Margaret Jewett Bailey

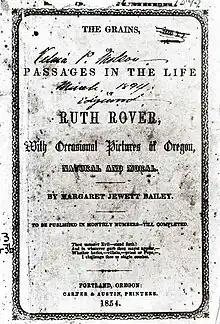
The title page of "The Grains"

In order to tell her side of the story about her association with the Methodist mission and her divorce from William Bailey, Margaret Bailey wrote "The Grains" in an attempt to clear her name. According to Bailey, as she writes in the first chapter of "Grains", "I am avoided and shunned, and slighted, and regarded with suspicions in every place till my life is more burdensome than death would be."